Junzō Yoshimura

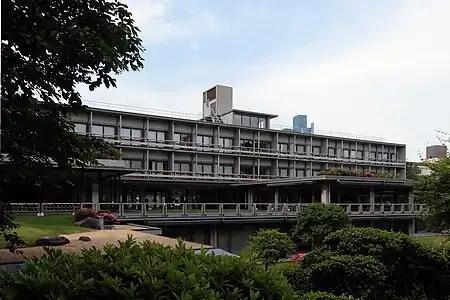
International House of Japan, Tokyo, 1955

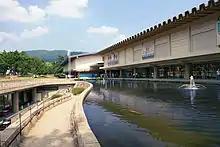
Nara National Museum, 1972

On his return to Tokyo in 1941, he set up his own practice. In 1953, because of his connections with Raymond, Yoshimura secured the project to design a traditional Japanese Tea House in the garden of the Museum of Modern Art in Manhattan. This house, named "Shofuso" (Pine Breeze Villa), was moved to Philadelphia, Pennsylvania, in 1957, where it remains as a historical site open to the public as Shofuso Japanese House and Garden.